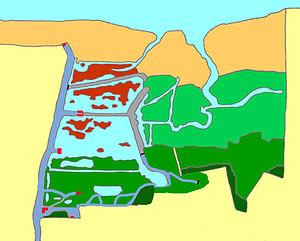
La réserve naturelle de Titchwell Marsh est une réserve naturelle britannique, propriété de la Royal Society for the Protection of Birds qui en assure également la gestion. Elle se situe sur la côte nord du comté de Norfolk, entre les villages de Titchwell et de Thornham, à environ huit kilomètres à l'est de la station balnéaire de Hunstanton. D'une superficie de 171 hectares, elle abrite des roselières et des schorres, une lagune d'eau douce, une plage de sable ainsi qu'une petite zone boisée près du parking à son entrée. Bénéficiant de la protection du réseau Natura 2000, elle fait partie du site d'intérêt scientifique particulier de la côte nord du comté de Norfolk et de la Norfolk Coast Area of Outstanding Natural Beauty. Elle constitue également une zone de protection spéciale et relève de la convention de Ramsar.